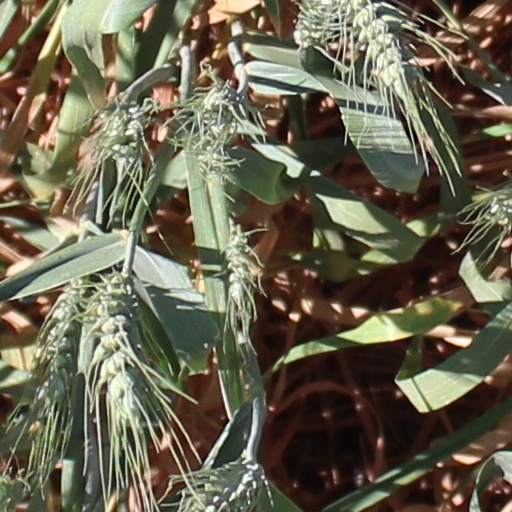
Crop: wheat